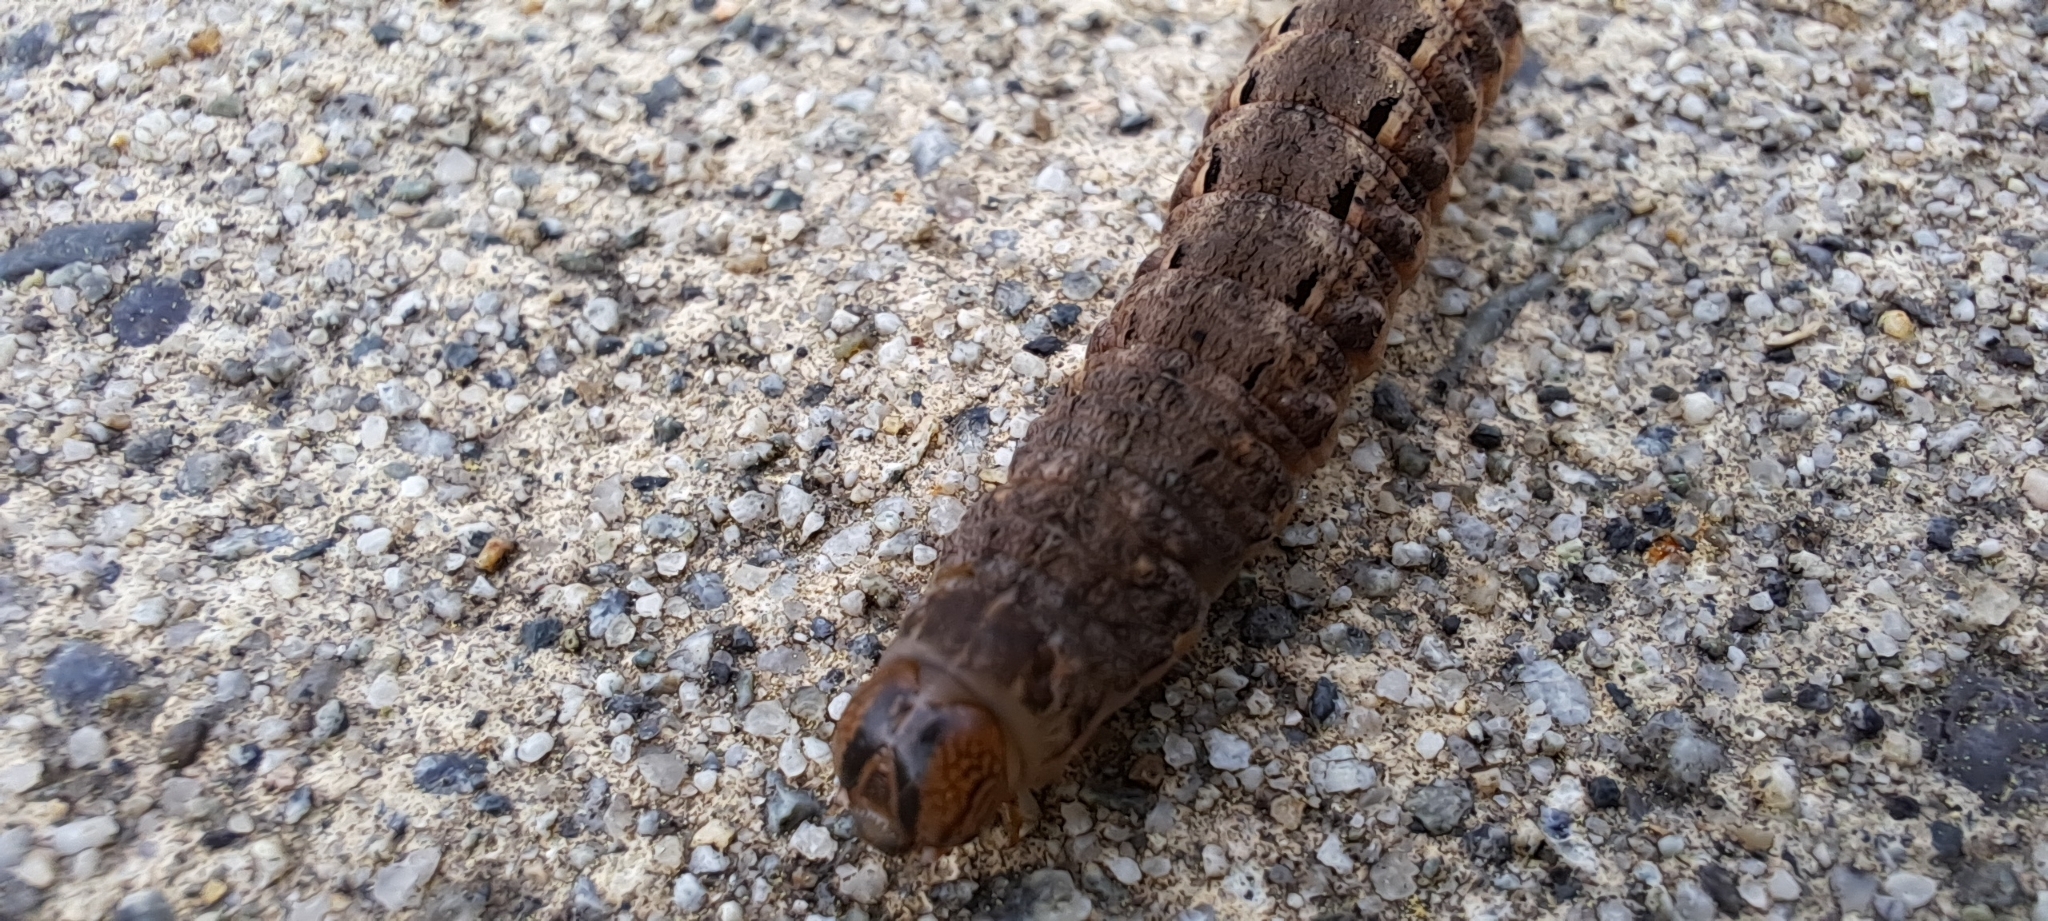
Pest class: cutworms